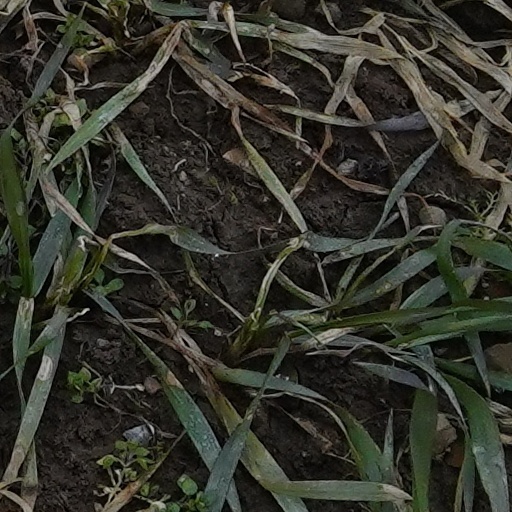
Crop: wheat